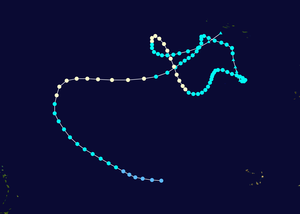
La saison cyclonique 2012 dans l'océan Atlantique nord débute officiellement le 1ᵉʳ juin pour se terminer le 30 novembre 2012, selon la définition de l'Organisation météorologique mondiale. Cependant, la première tempête tropicale de l'année, nommée Alberto, s'est formée dès le 19 mai. Depuis la formation de la tempête tropicale Debby le 23 juin, cette saison est la toute première à enregistrer 4 tempêtes nommées avant le mois de juillet, bien que le record détenu date de 1851.